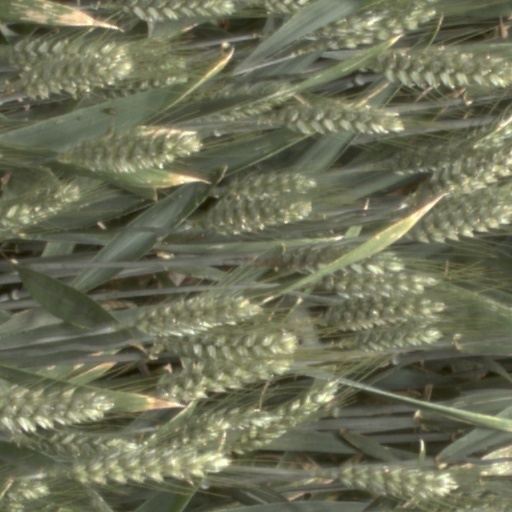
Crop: wheat